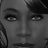
Emotion: neutral